Reyes Moronta

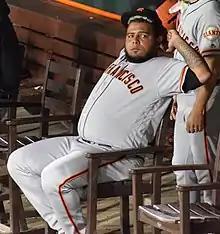
Moronta with the San Francisco Giants in 2019

Reyes Armando Moronta (January 6, 1993 – July 28, 2024) was a Dominican professional baseball pitcher. He played in Major League Baseball (MLB) for the San Francisco Giants, Los Angeles Dodgers, Arizona Diamondbacks, and Los Angeles Angels. Moronta signed with the Giants as an international free agent in 2010 and played in MLB from 2017 to 2023. He died on July 28, 2024, in an all-terrain vehicle accident in the Dominican Republic.